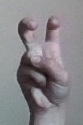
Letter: toot